London Square

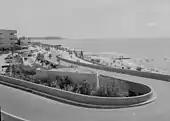
An older photo of London Square

The square is named after London, the capital of England and the United Kingdom, and was inaugurated on May 24, 1942. The square was named as a tribute and honor to the resilience of the British people and the residents of London during the heavy bombings by Germany during World War II (The Blitz).